Climate change in Indonesia

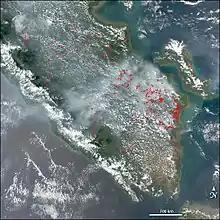
Forest fires in Borneo and Sumatra causing haze

Due to its geographical and natural diversity, Indonesia is one of the countries most susceptible to the impacts of climate change. This is supported by the fact that Jakarta has been listed as the world's most vulnerable city, regarding climate change. It is also a major contributor as of the countries that has contributed most to greenhouse gas emissions due to its high rate of deforestation and reliance on coal power.